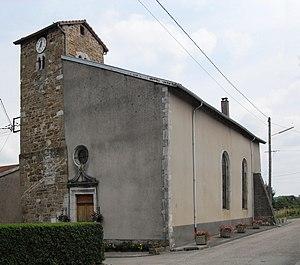
L'église Saint-Jacques à Courcelles
Courcelles est une commune française située dans le département de Meurthe-et-Moselle en région Grand Est.